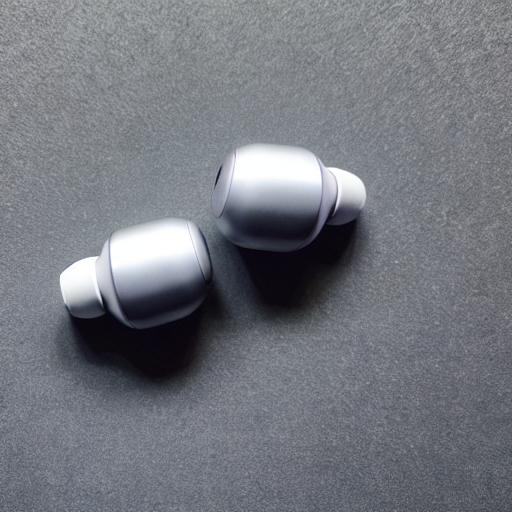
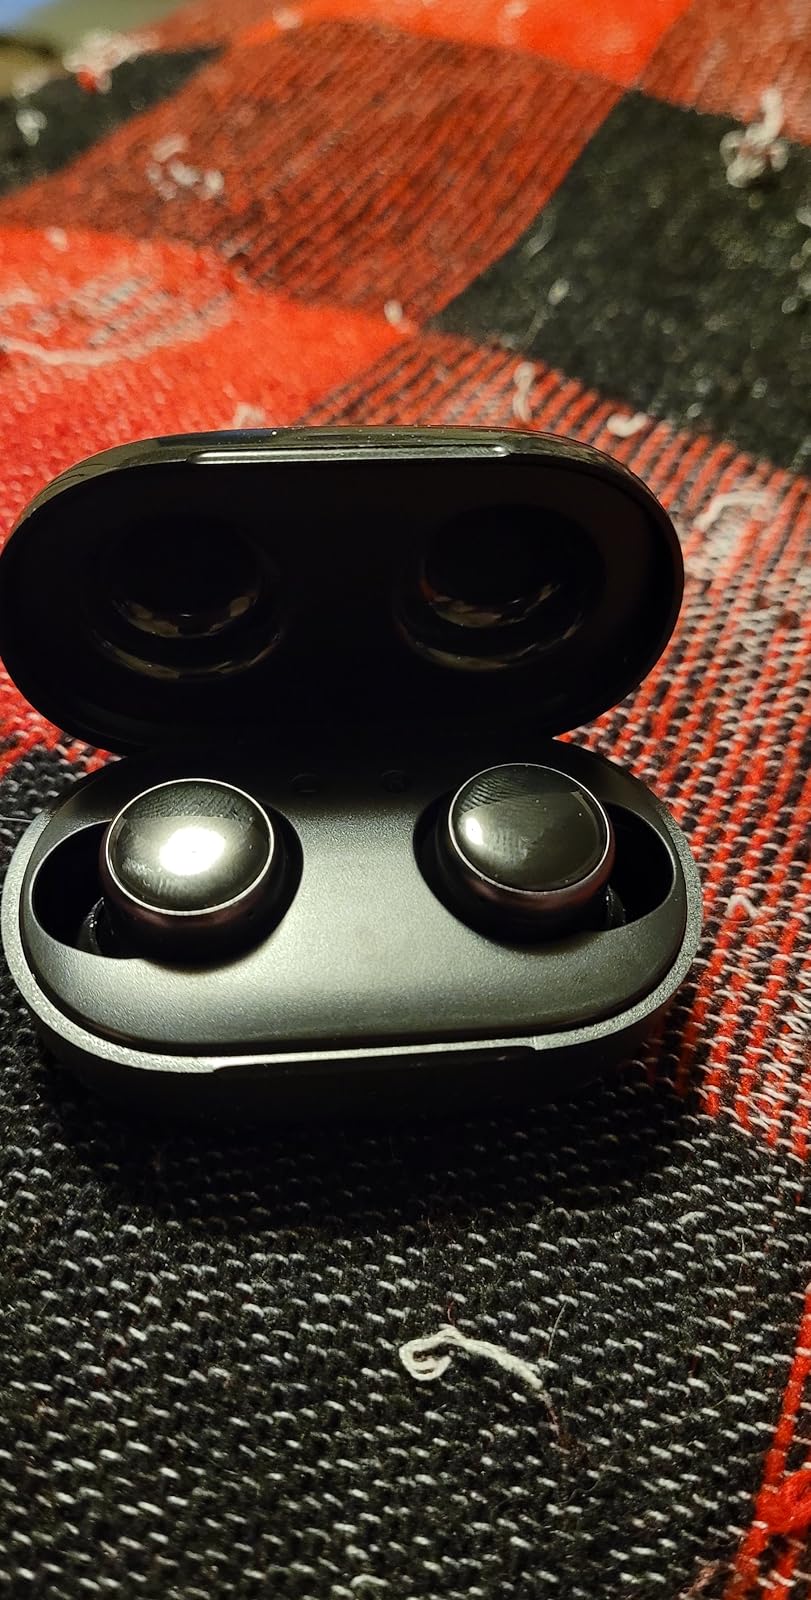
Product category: earbuds
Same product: no